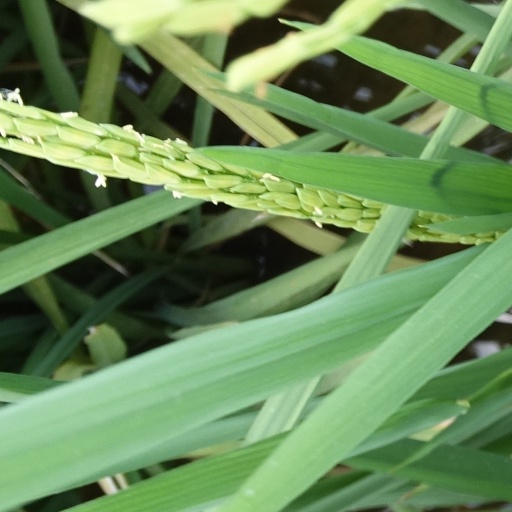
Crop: rice